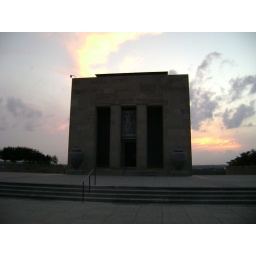
Looking west while standing at the base of WWI Monument in Kansas City, MO. Watching the setting sun.